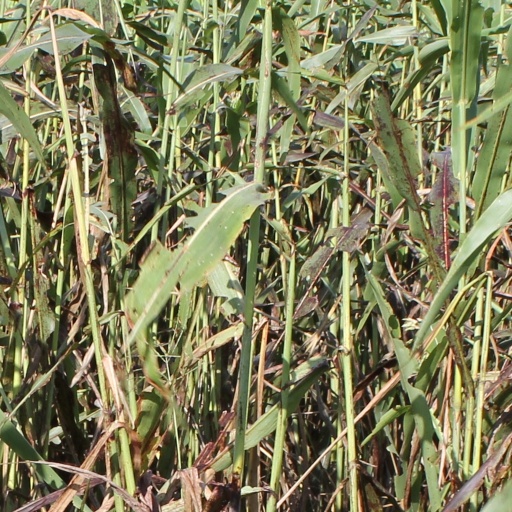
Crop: sorghum